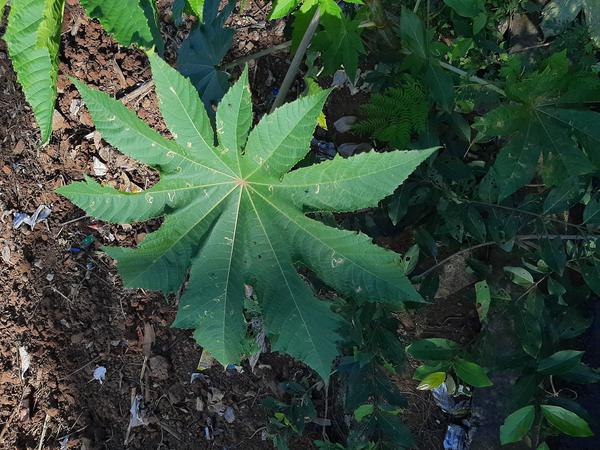
Plant: Castor